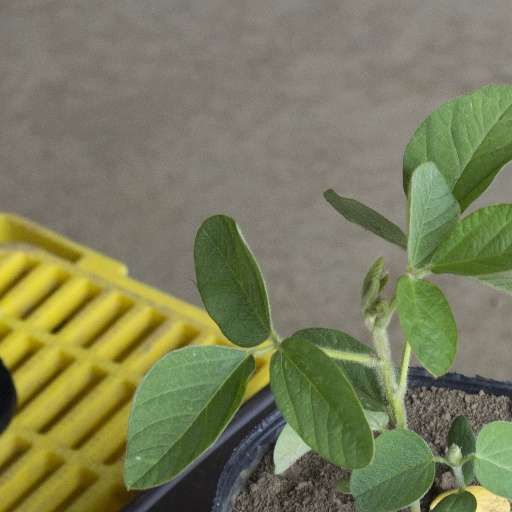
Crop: soybean